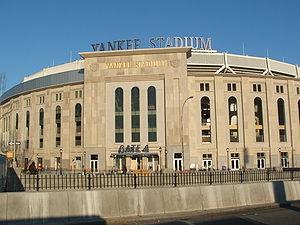
Le Yankee Stadium est un stade de baseball et de football situé dans l'arrondissement du Bronx à New York. Il remplace l'ancien stade du même nom en tant que domicile des Yankees de New York de la Ligue majeure de baseball. Depuis 2015, il est aussi occupé par la nouvelle franchise new-yorkaise de MLS, le New York City FC.